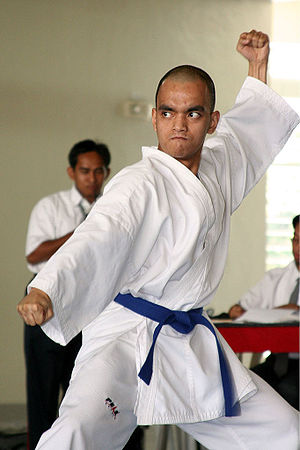
Gi (dragt)
En karategi
Gi er en beklædningsgenstand til overkroppen, der kan bæres under udøvelsen af kampkunst og kampsport.